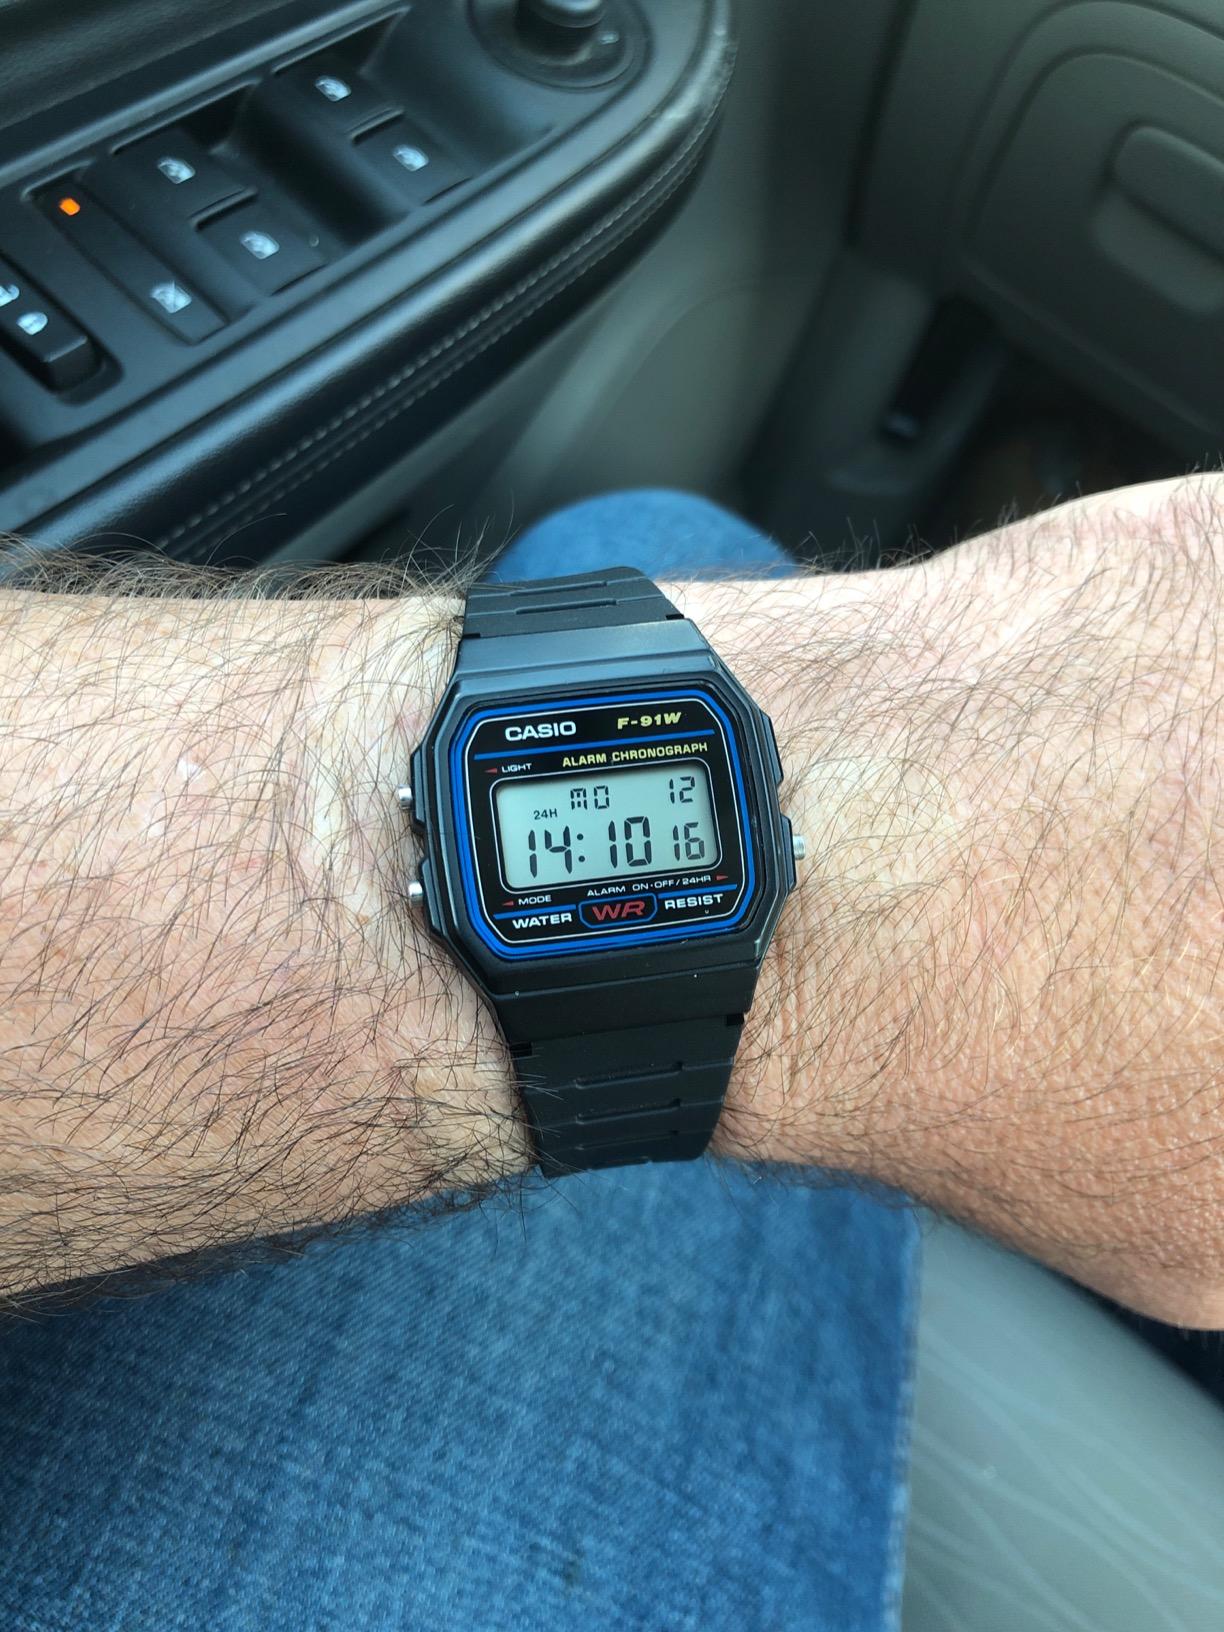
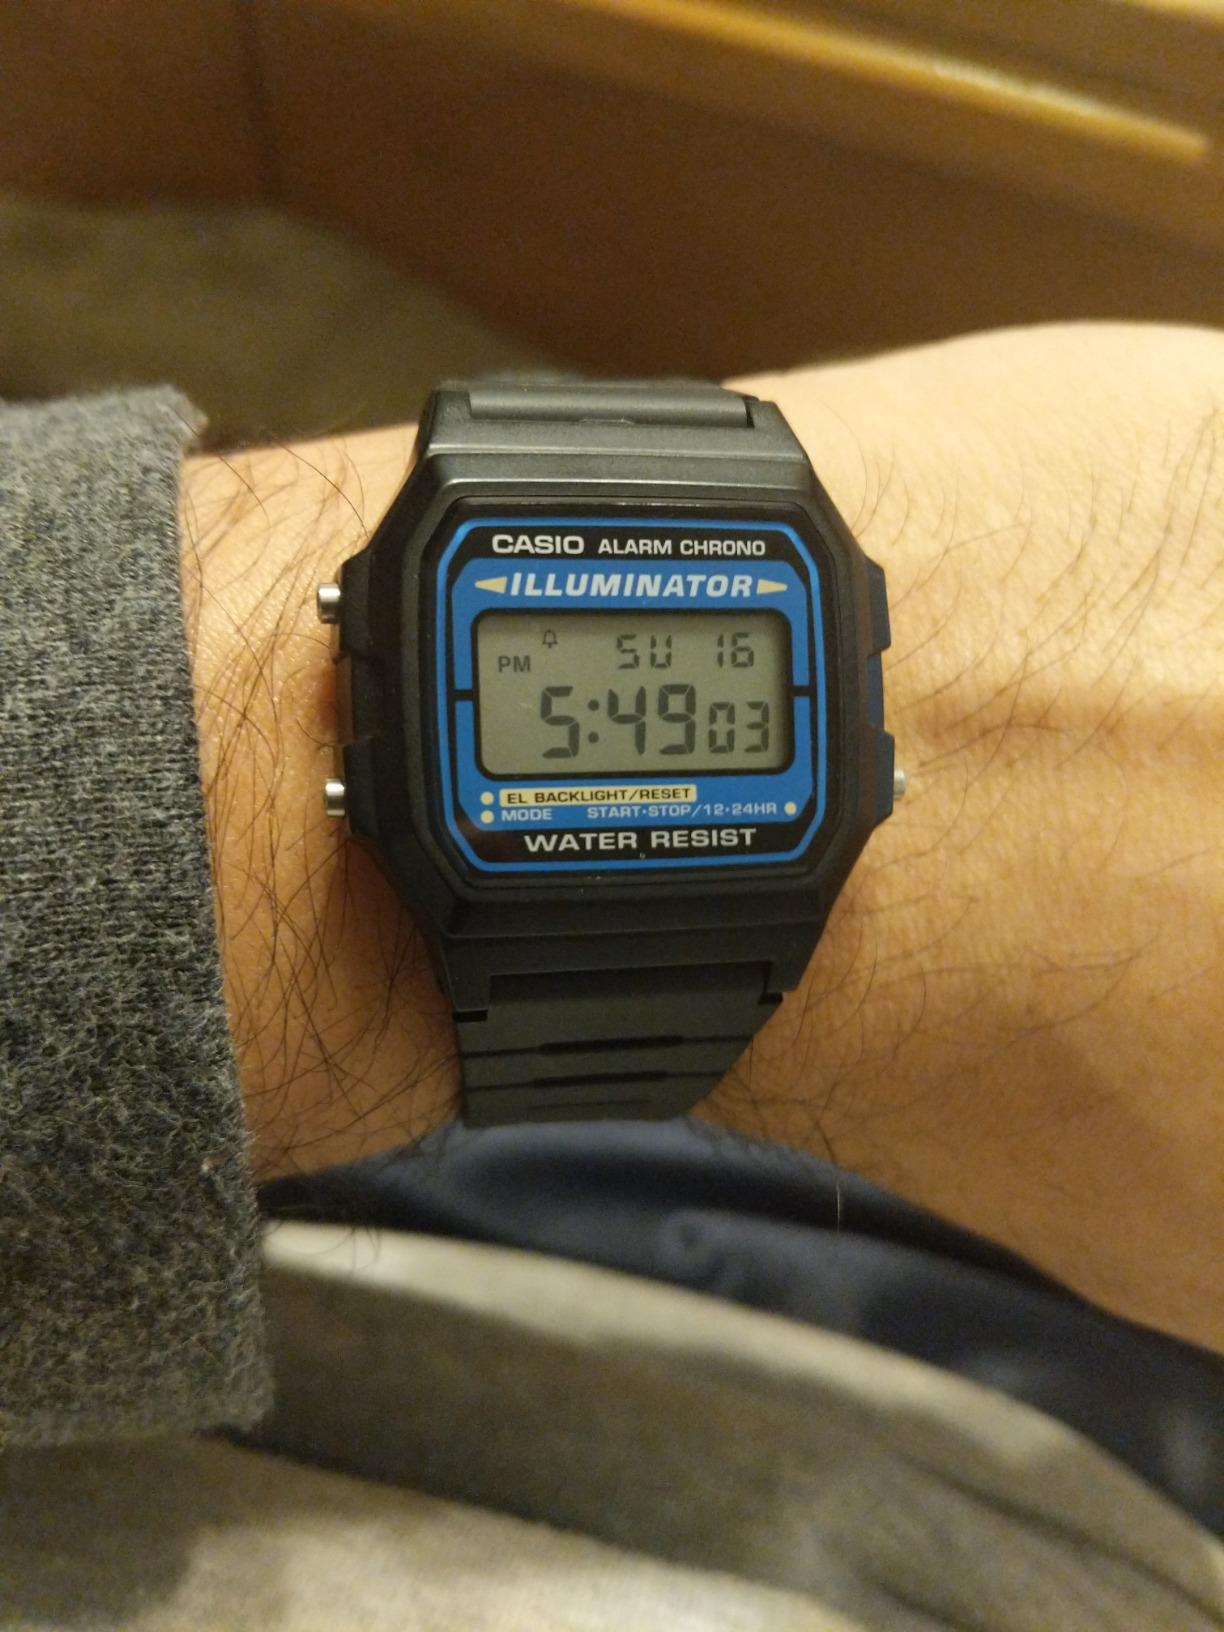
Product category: accessories_watch
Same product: no